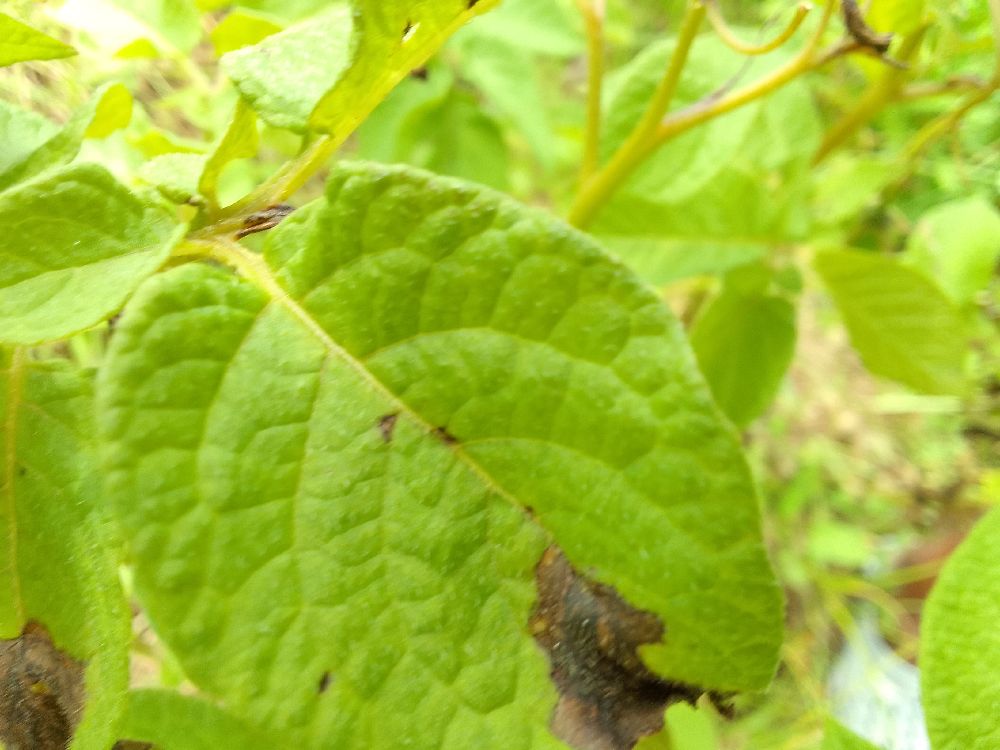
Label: Late blight